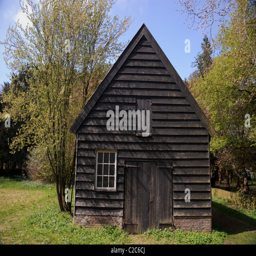
an old black wooden barn at the edge of a forest